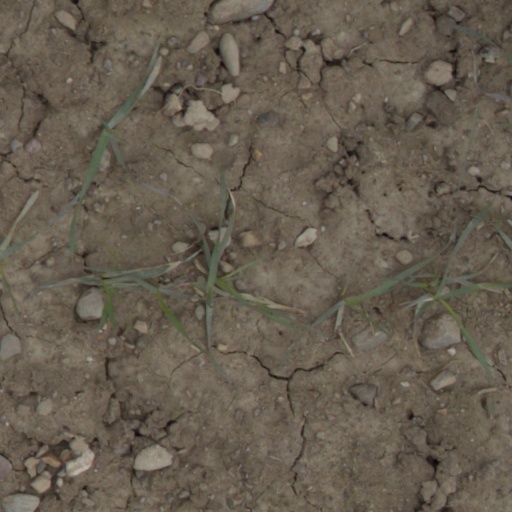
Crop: wheat